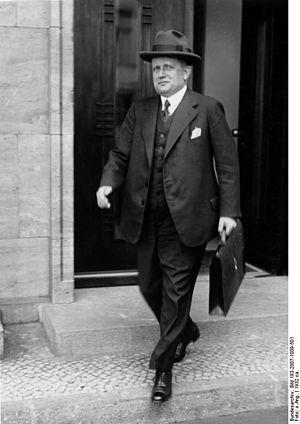
Franz Bracht un juriste et homme politique allemand, né le 23 novembre 1877 à Berlin où il est mort le 26 novembre 1933.